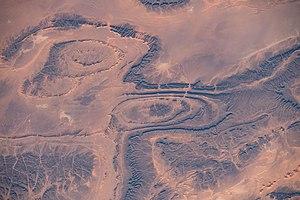
Les chaînes d'Ougarta, aussi appelées monts d'Ougarta, dans la région de la Saoura, sont un massif montagneux du sud-ouest algérien. Le massif, orienté nord-ouest/sud-est, s'étale sur une longueur de près de 250 km, pour une largeur maximale de 50 km.